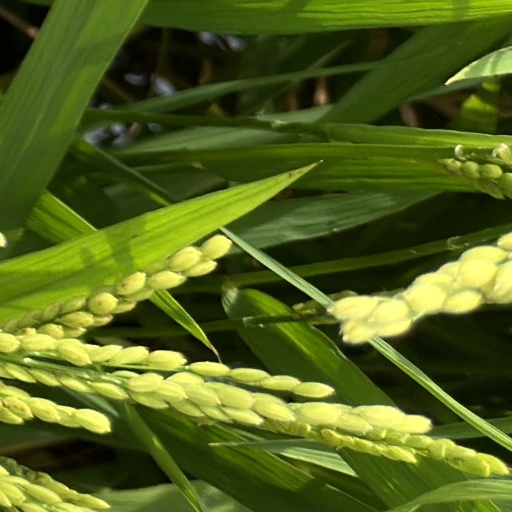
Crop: rice